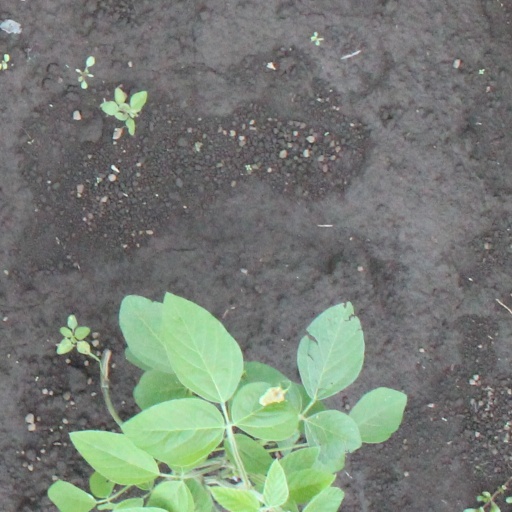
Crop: soybean